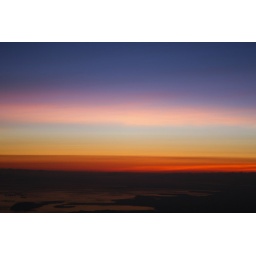
On-board a plane in Seattle looking out the window... I've never seen the sky this colorful.